Chicago Lake Tunnel

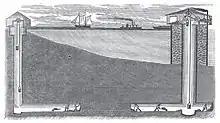
Diagram depicting construction of the lake tunnel to connect the Two-Mile Crib (in the upper right of the diagram) to onshore water works.

Gravity forces water into the tunnel through a structure called a crib. The crib for the Lake Tunnel was forty feet high and had five sides. Each side was fifty-eight feet long. The crib had outer, middle, inner walls bolted together, and each was sealed with caulk and tar in the same way ships of the day were made. The crib comprised fifteen separate water-tight compartments with an opening at the bottom twenty-five feet in diameter referred to as "the well," which directed water into the tunnel. The whole structure cost about $100,000 in the currency of the day. Builders used 618,325 feet of lumber in the crib in the following quantities: